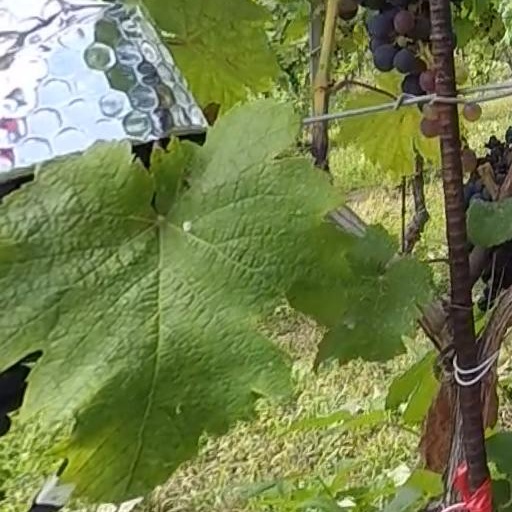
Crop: grape